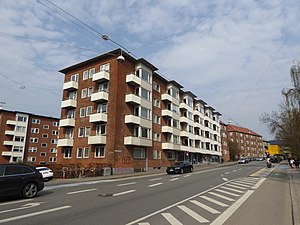
Søndre Fasanvej
Etagebyggeri ved Søndre Fasanvej.
Søndre Fasanvej er en gade mellem Valby Langgade i den københavnske bydel Valby og Smallegade på Frederiksberg. Efter Smallegade fortsætter gaden som Nordre Fasanvej til Frederikssundsvej ved Nørrebro Station.